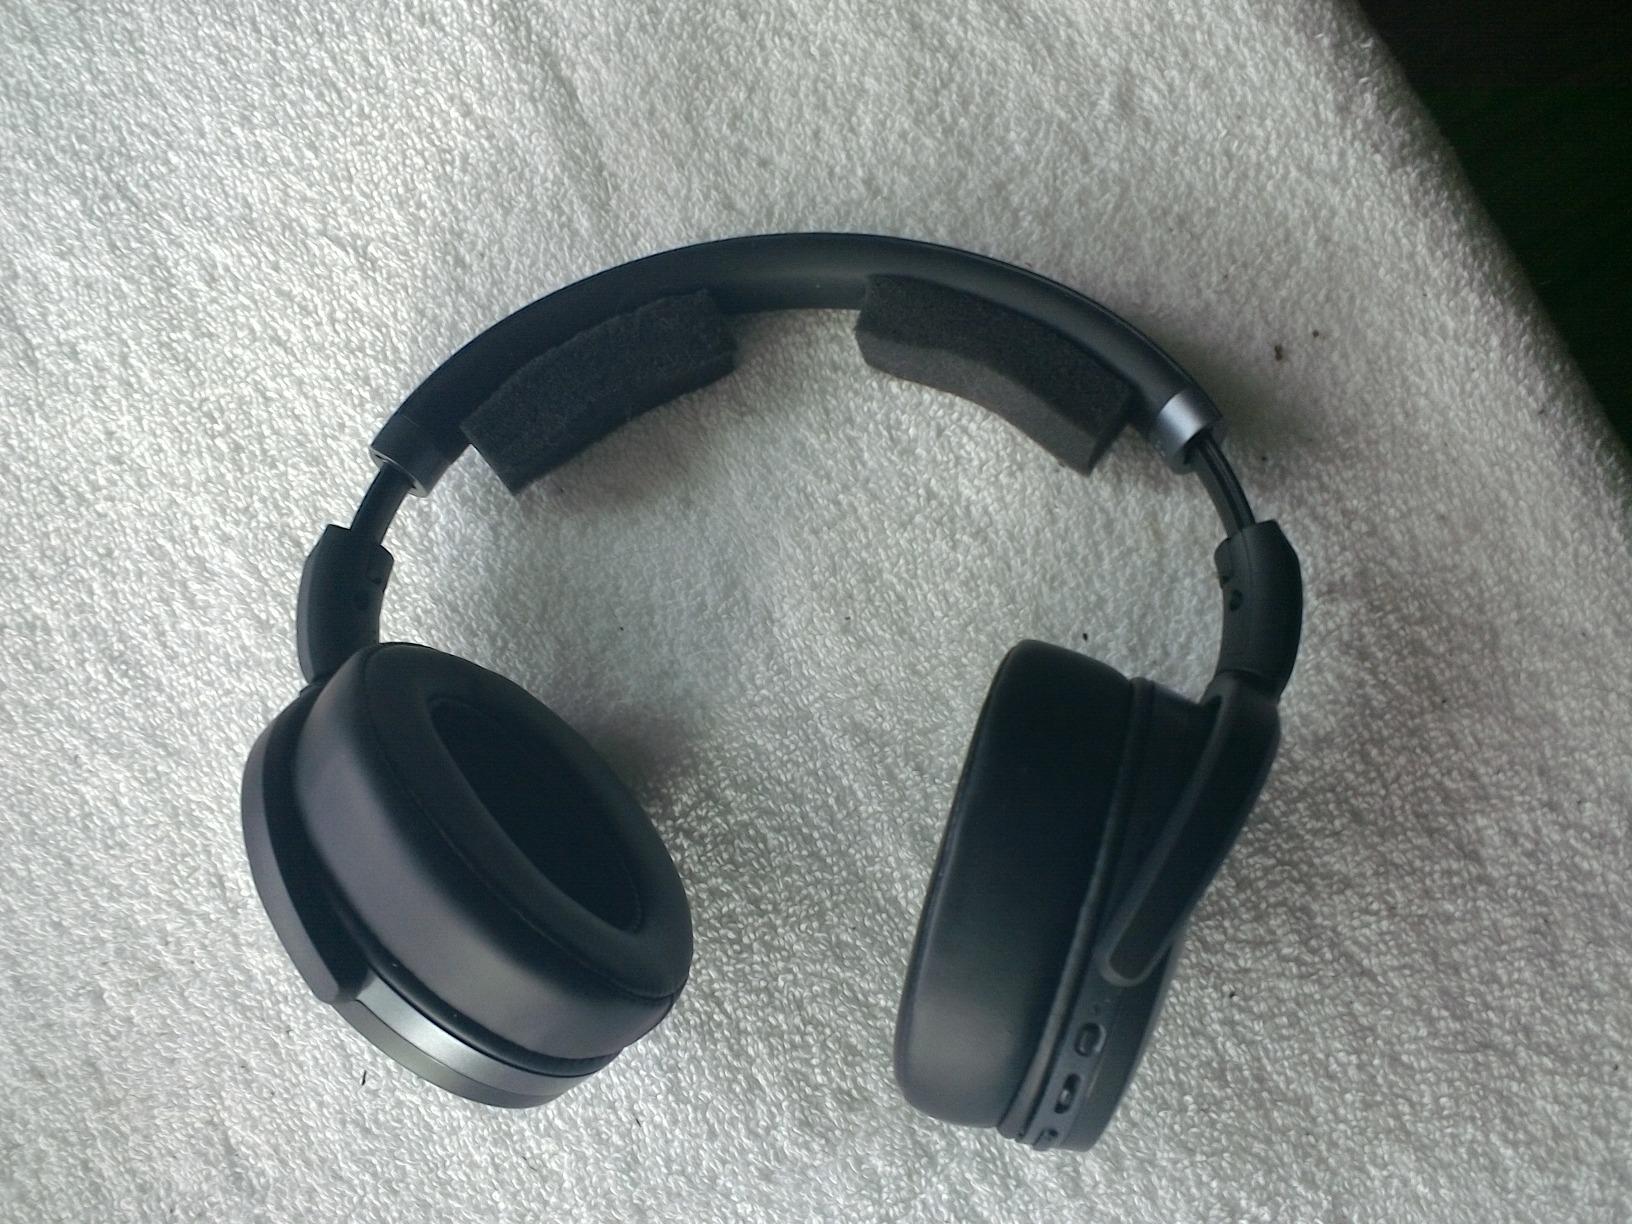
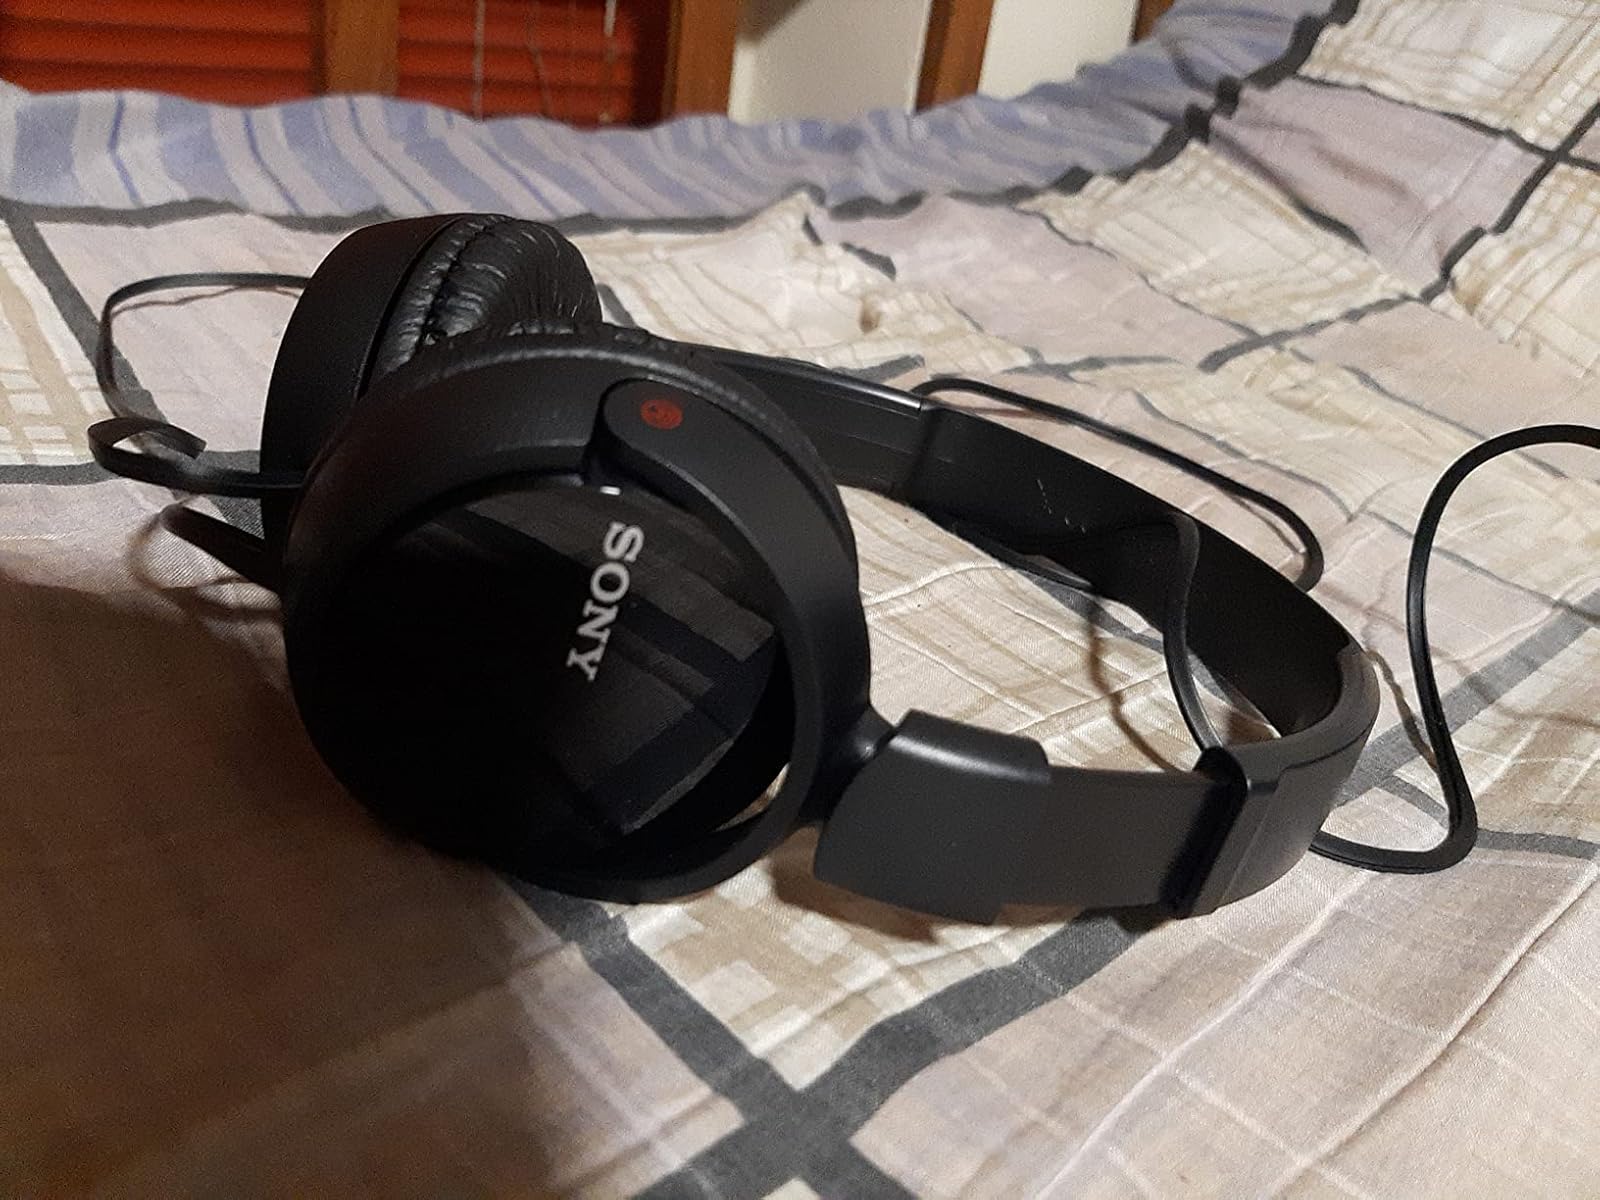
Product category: headphones
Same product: no